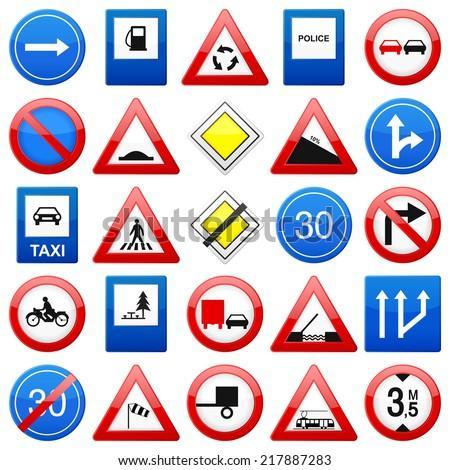
road signs set on a white background .